Offprint

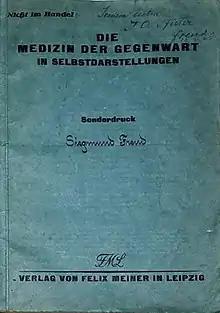
Offprint of "Selbstdarstellungen" by Sigmund Freud from L.R. Grotes' "Die Medizin der Gegenwart in Selbstdarstellungen", IV, 1925.

An offprint is a separate printing of a work that originally appeared as part of a larger publication, usually one of composite authorship such as an academic journal, magazine, or edited book. Offprints are used by authors to promote their work and ensure a wider dissemination and longer life than might have been achieved through the original publication alone. They may be valued by collectors as akin to the first separate edition of a work and, as they are often given away, may bear an inscription from the author. Historically, the exchange of offprints has been a method of correspondence between scholars.